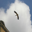
Label: bird